Marengo campaign

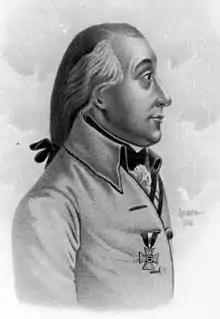
Peter Karl Ott

By 6 April, the columns of Melas and Elsnitz successfully broke the connection between the corps of Soult and Suchet at Cairo Montenotte. This breakthrough prompted Massena to mount a determined effort to reconnect with Suchet's forces. Massena left 8,000 troops in Genoa and tried to cut his way out, resulting in ten days of brutal fighting in the mountains. There were actions at Cadibona Pass on 6 April, Monte Fasce on 7 April, Bocchetta Pass on 9 April, Sassello on 10 April, Monte Settepani on 10–11 April, Vetriera on 11 April, Colle di San Giacomo on 12 April, and Voltri on 18 April. From 6 to 19 April, Austrian losses were 276 officers and 8,037 men, while the French lost around 7,000 casualties. The fighting resulted in Massena's troops being cooped up in Genoa. The Siege of Genoa would last from 19 April to 4 June 1800. The blockade was assisted by a British Royal Navy squadron under Admiral Lord Keith.